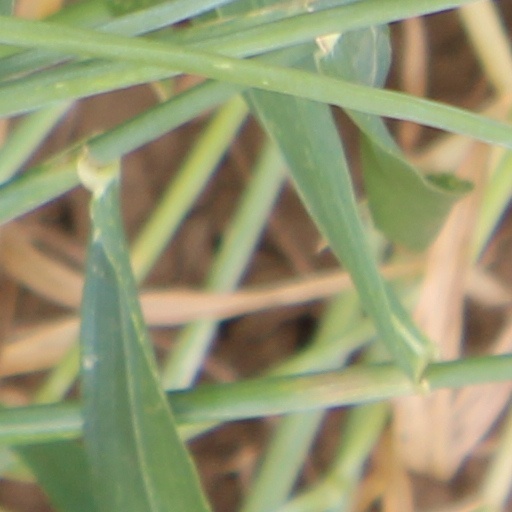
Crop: wheat